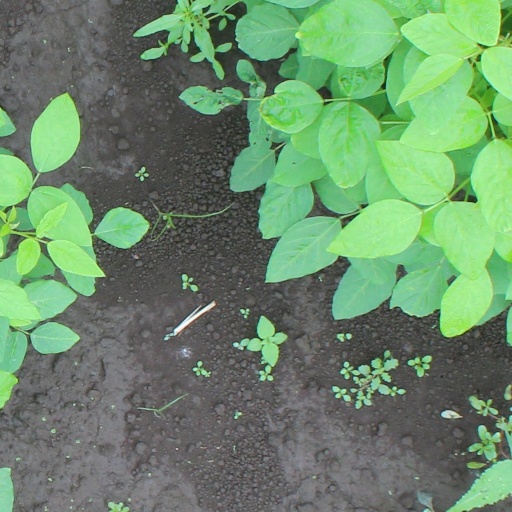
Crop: soybean